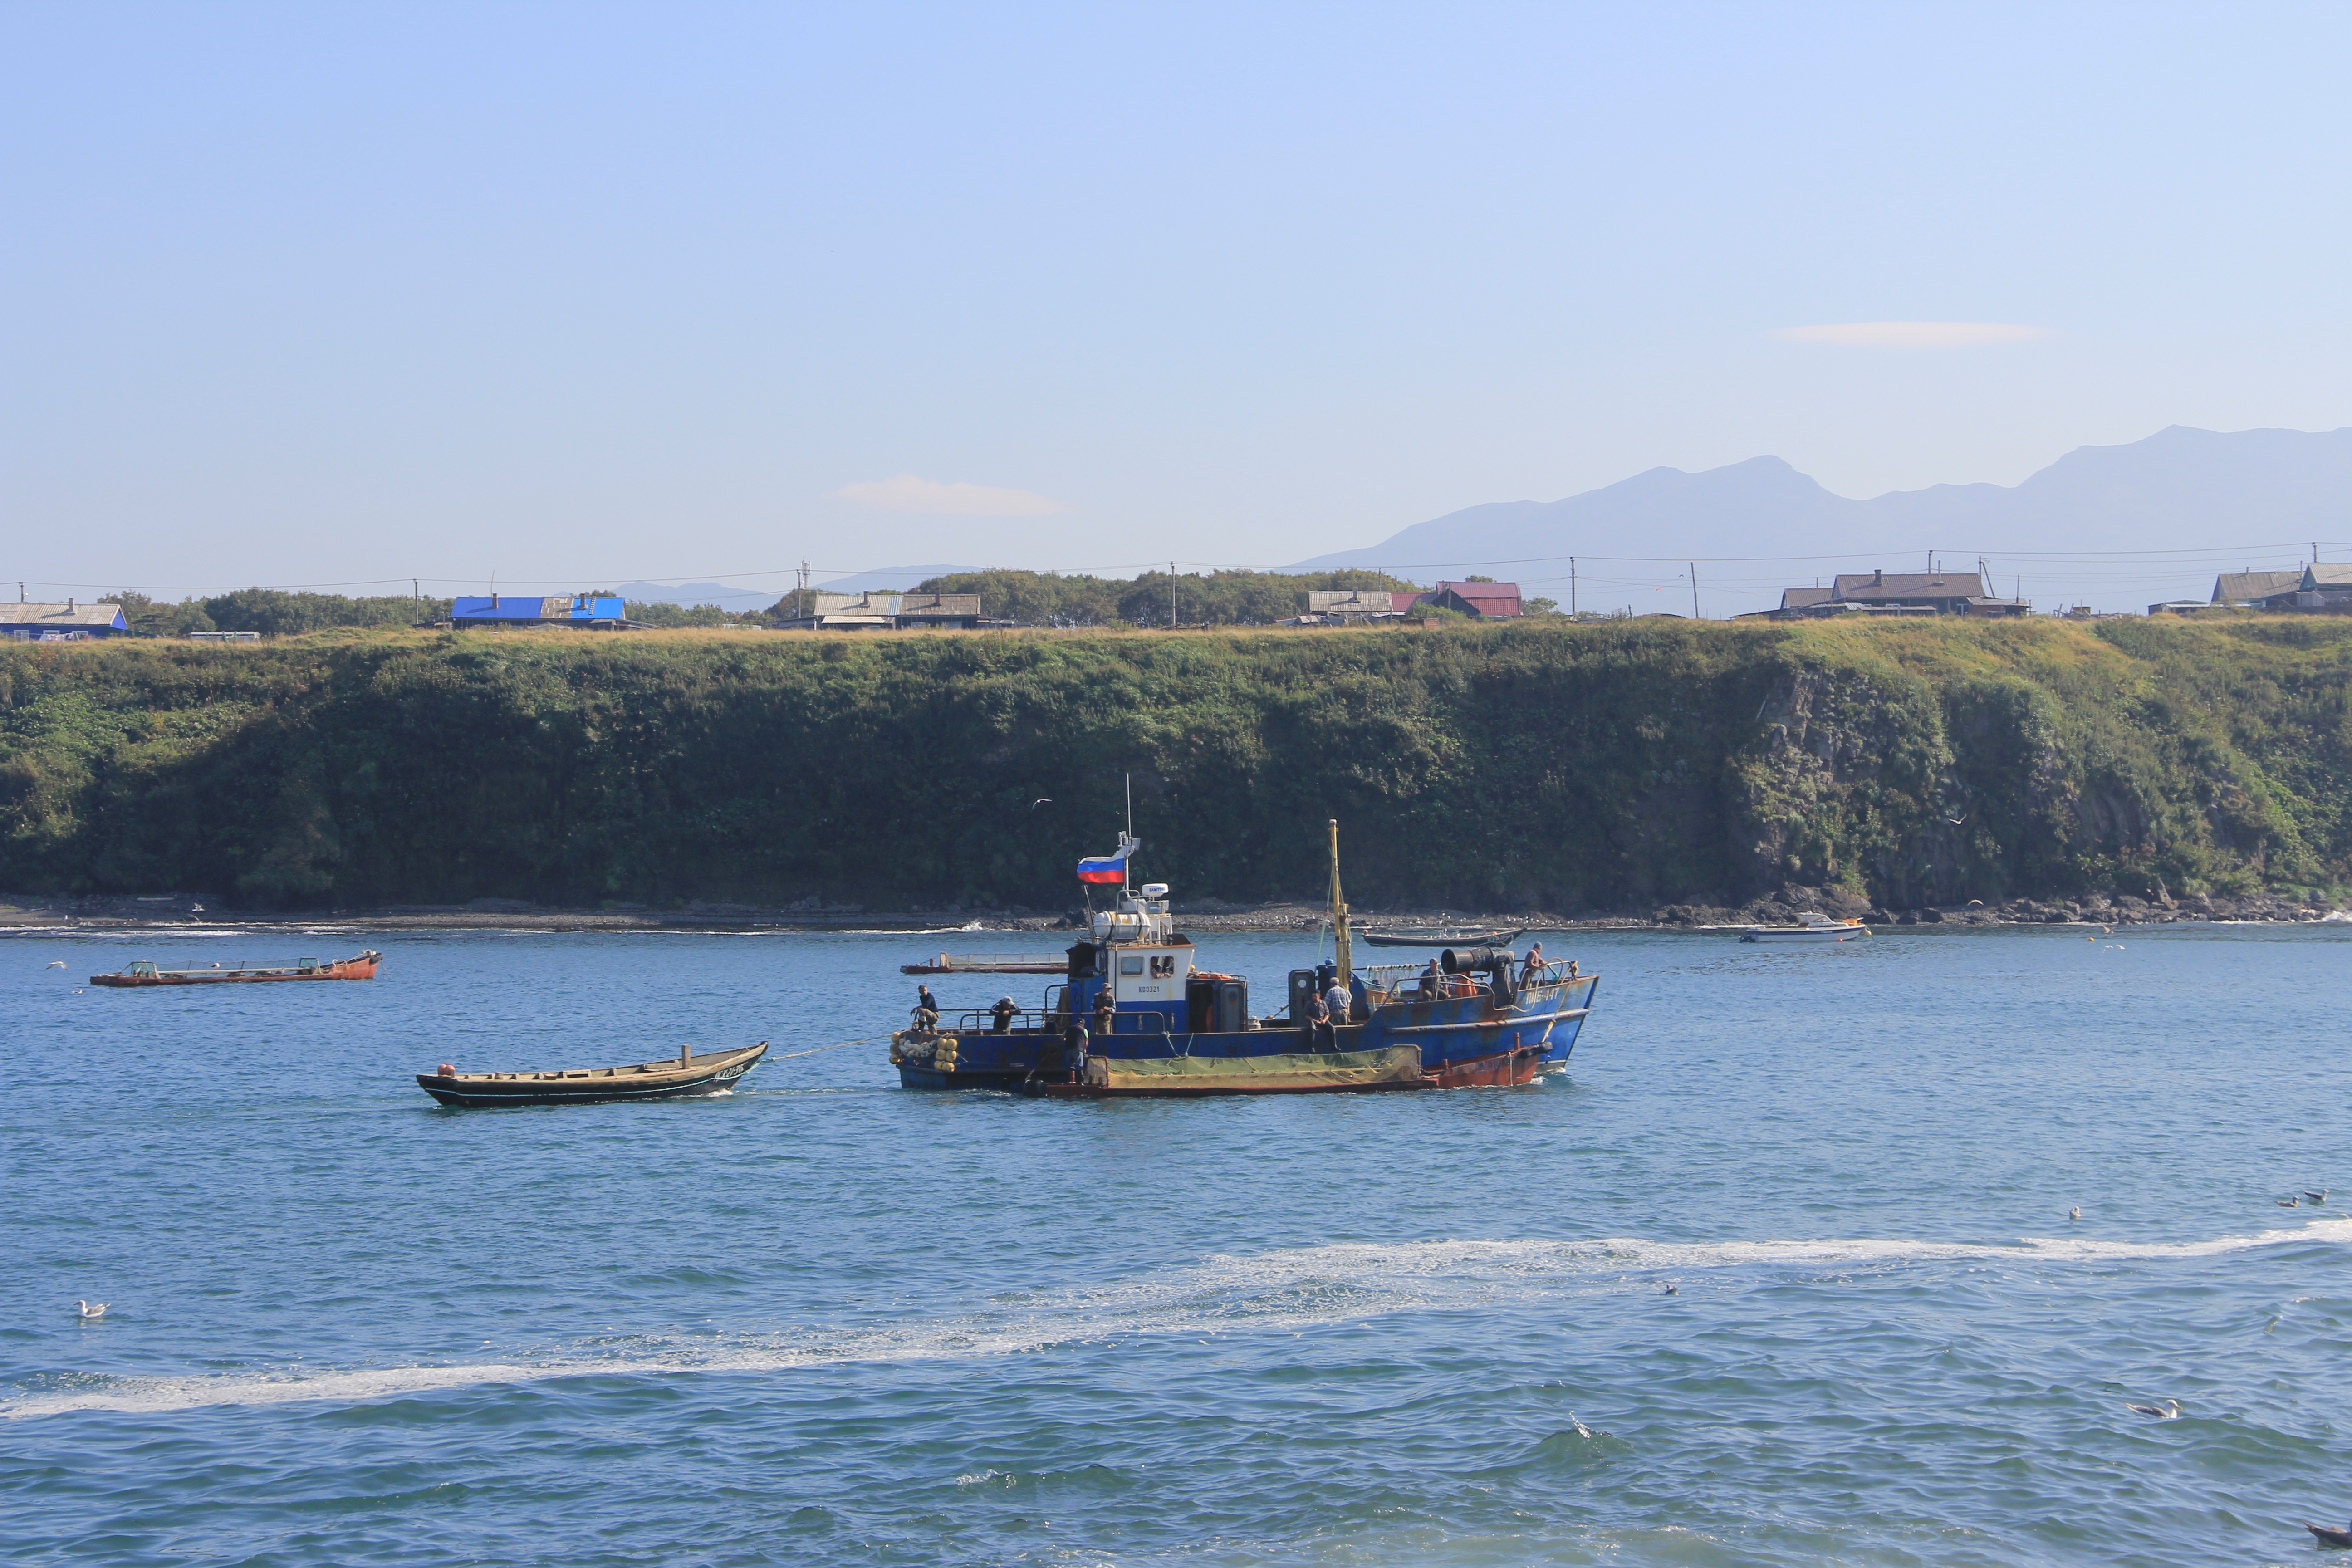
sea, coast, boat, river, ship, vehicle, bay, waterway, ferry, boating, trade, fishermen, channel, watercraft, etorofu, kuriles, olga bay